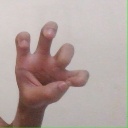
अक्षर: छ